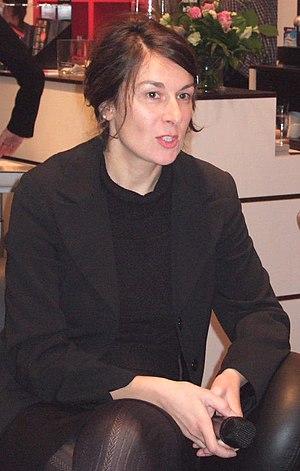
Zsuzsa Bánk est une écrivaine allemande.